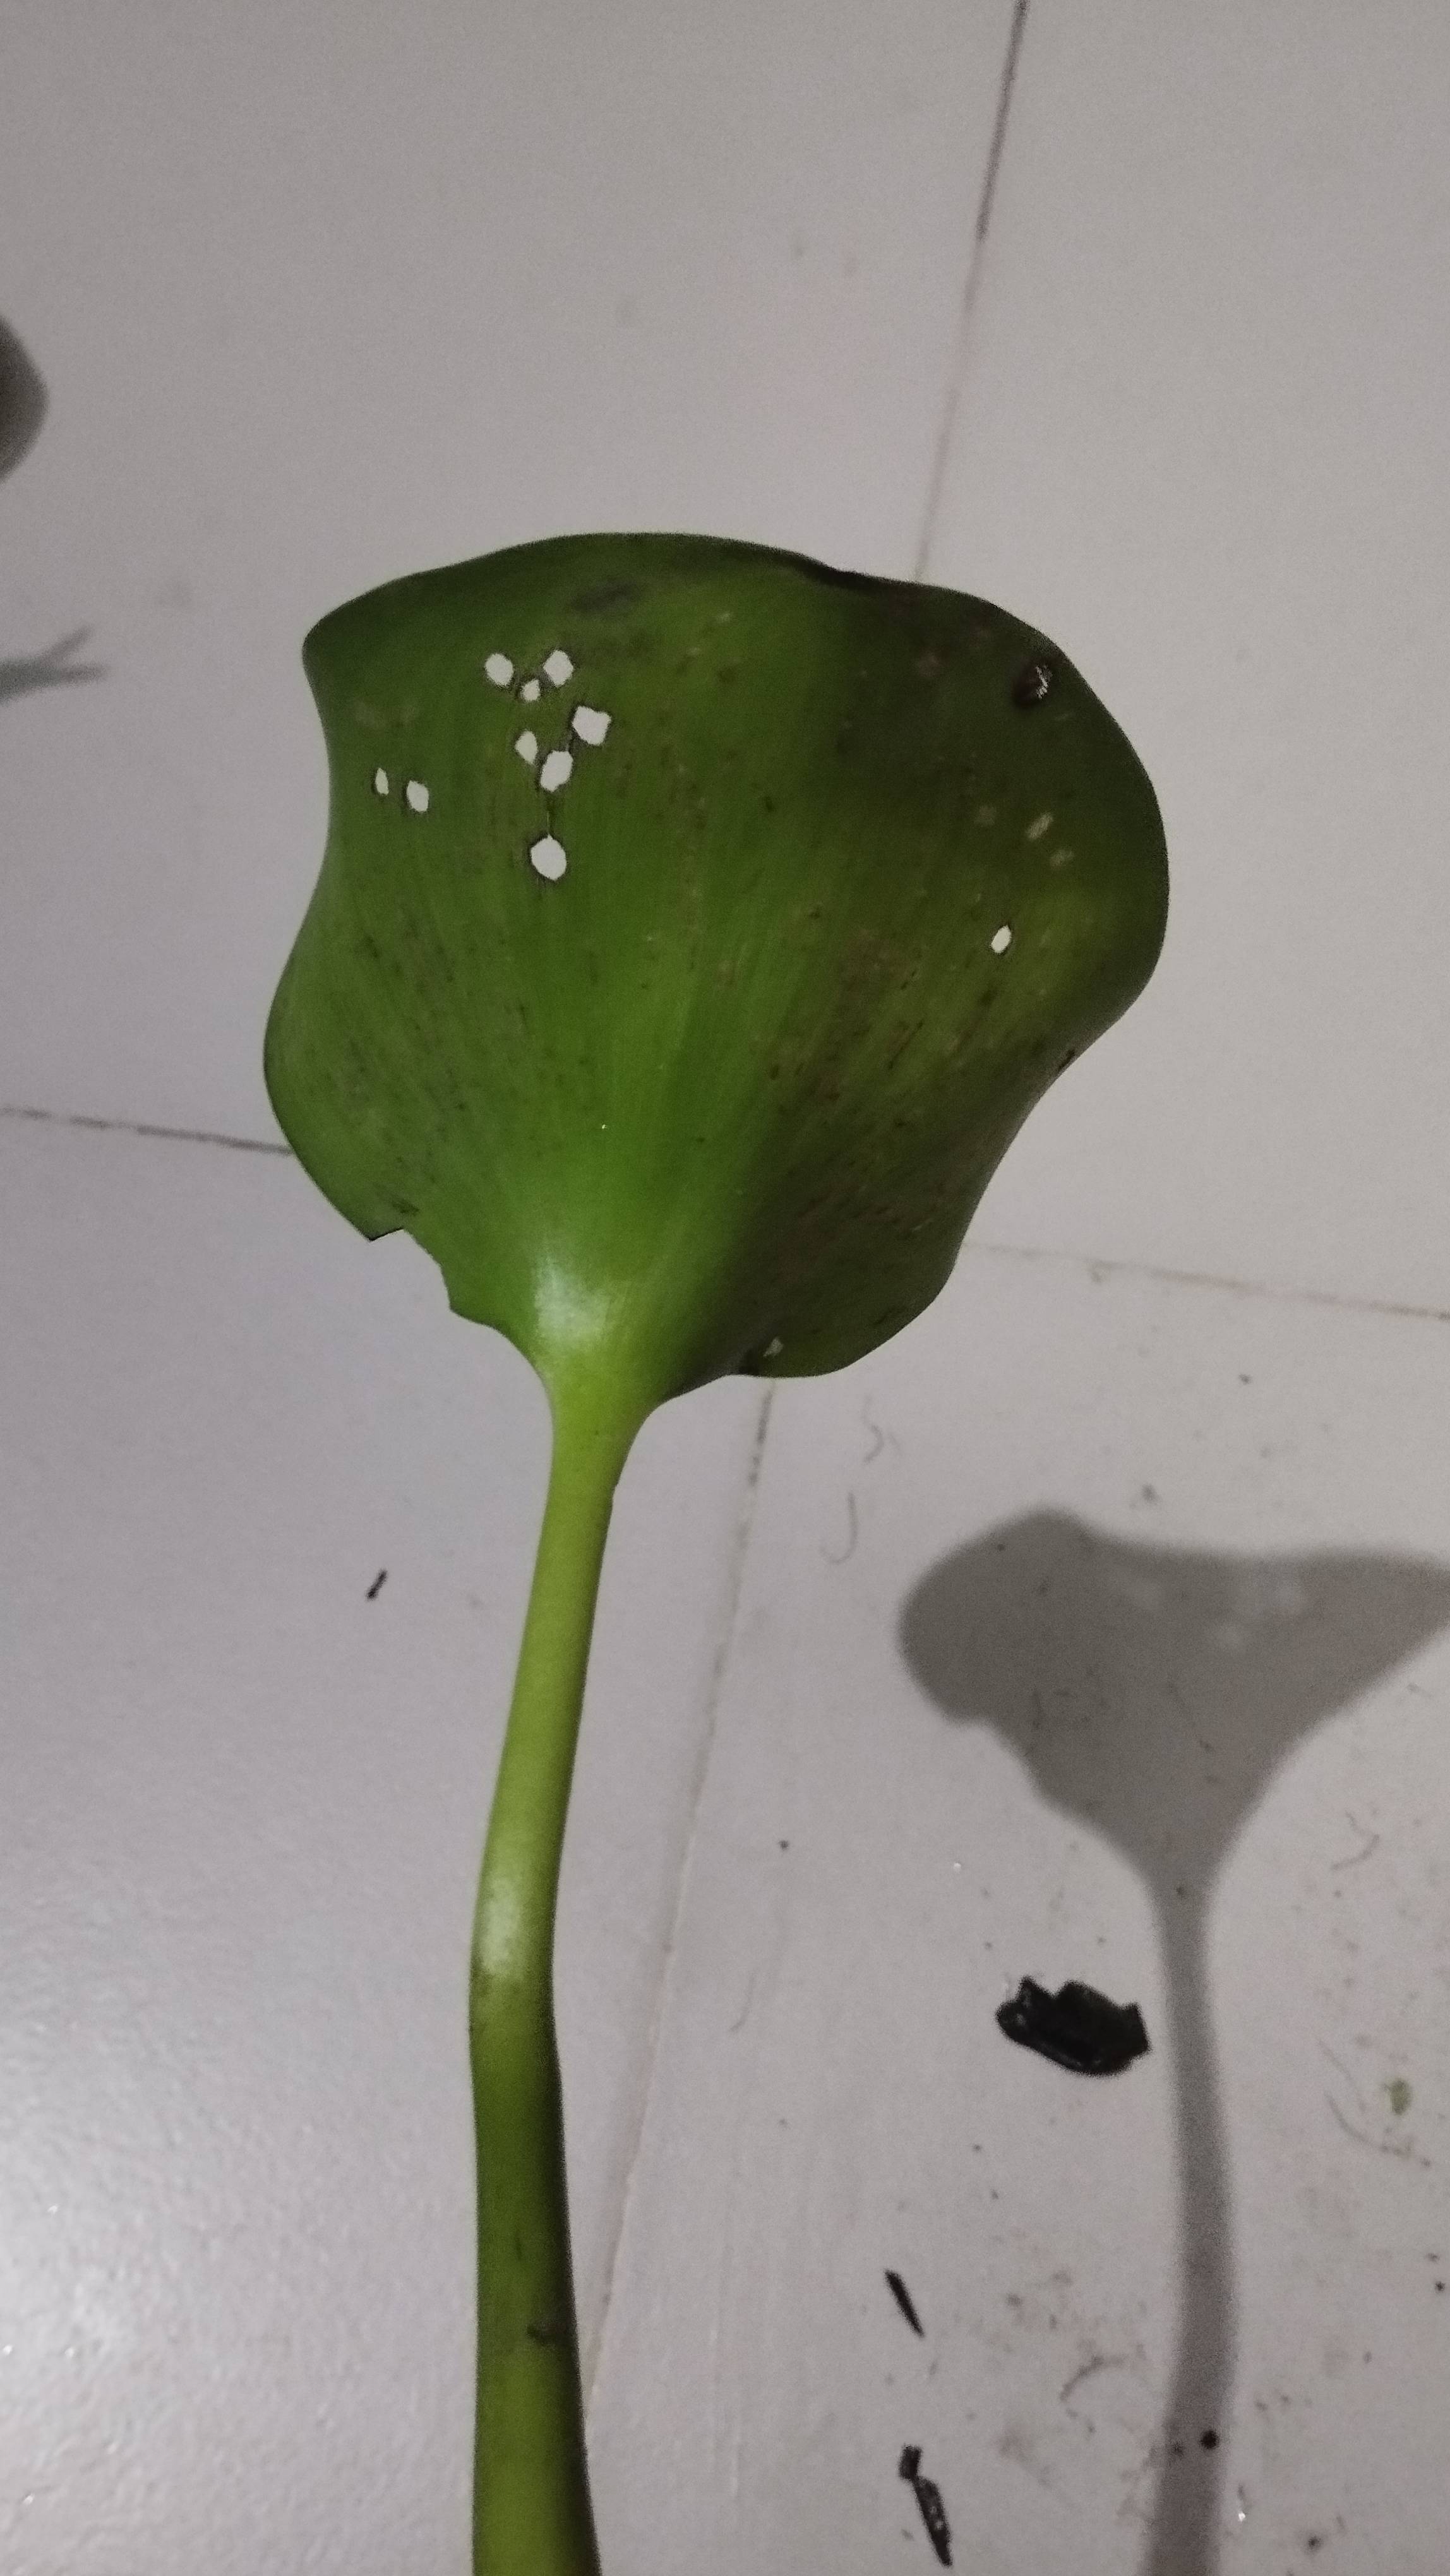
Species: Common Water Hyacinth (Eichornia crassipes)